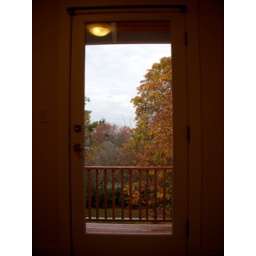
door to the deck in smallest bedroom